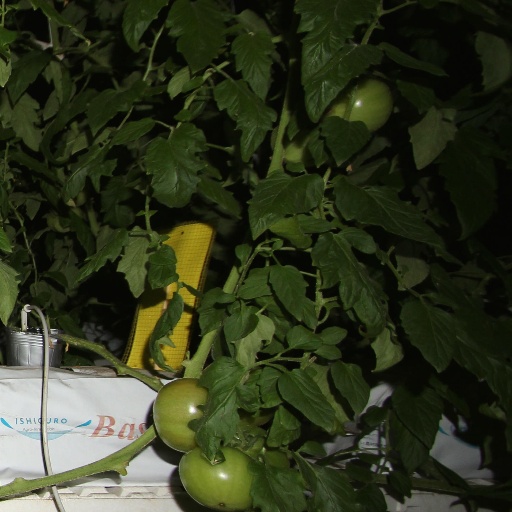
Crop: tomato